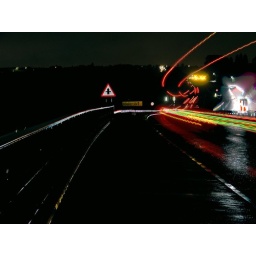
Troll road bridge by the Boat Inn. 11.00pm one rainy night.